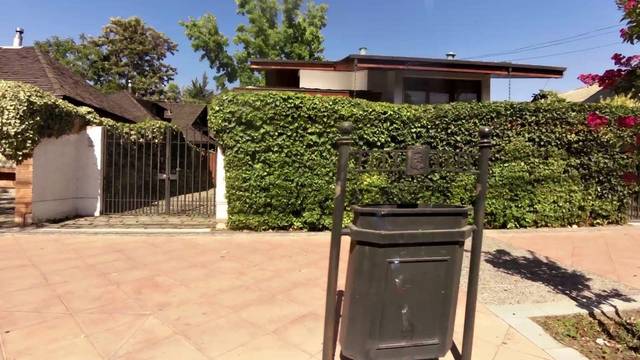
Region: Chile
Coordinates: -35.421, -71.665